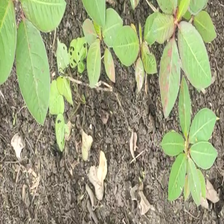
Weed species: Moti_dudhi(Euphorbia_geneculata_L)